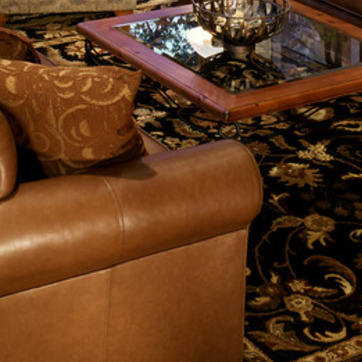
Material: leather